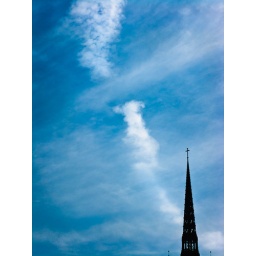
Church steeple silhouetted against white clouds in a blue sky. Stockholm, Sweden.